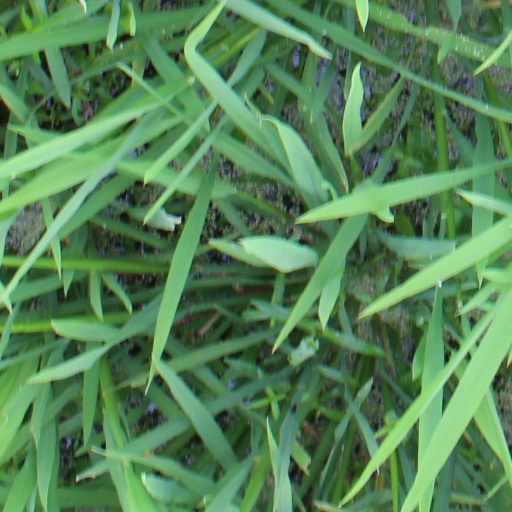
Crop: rice